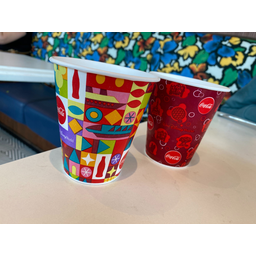
Label: paper